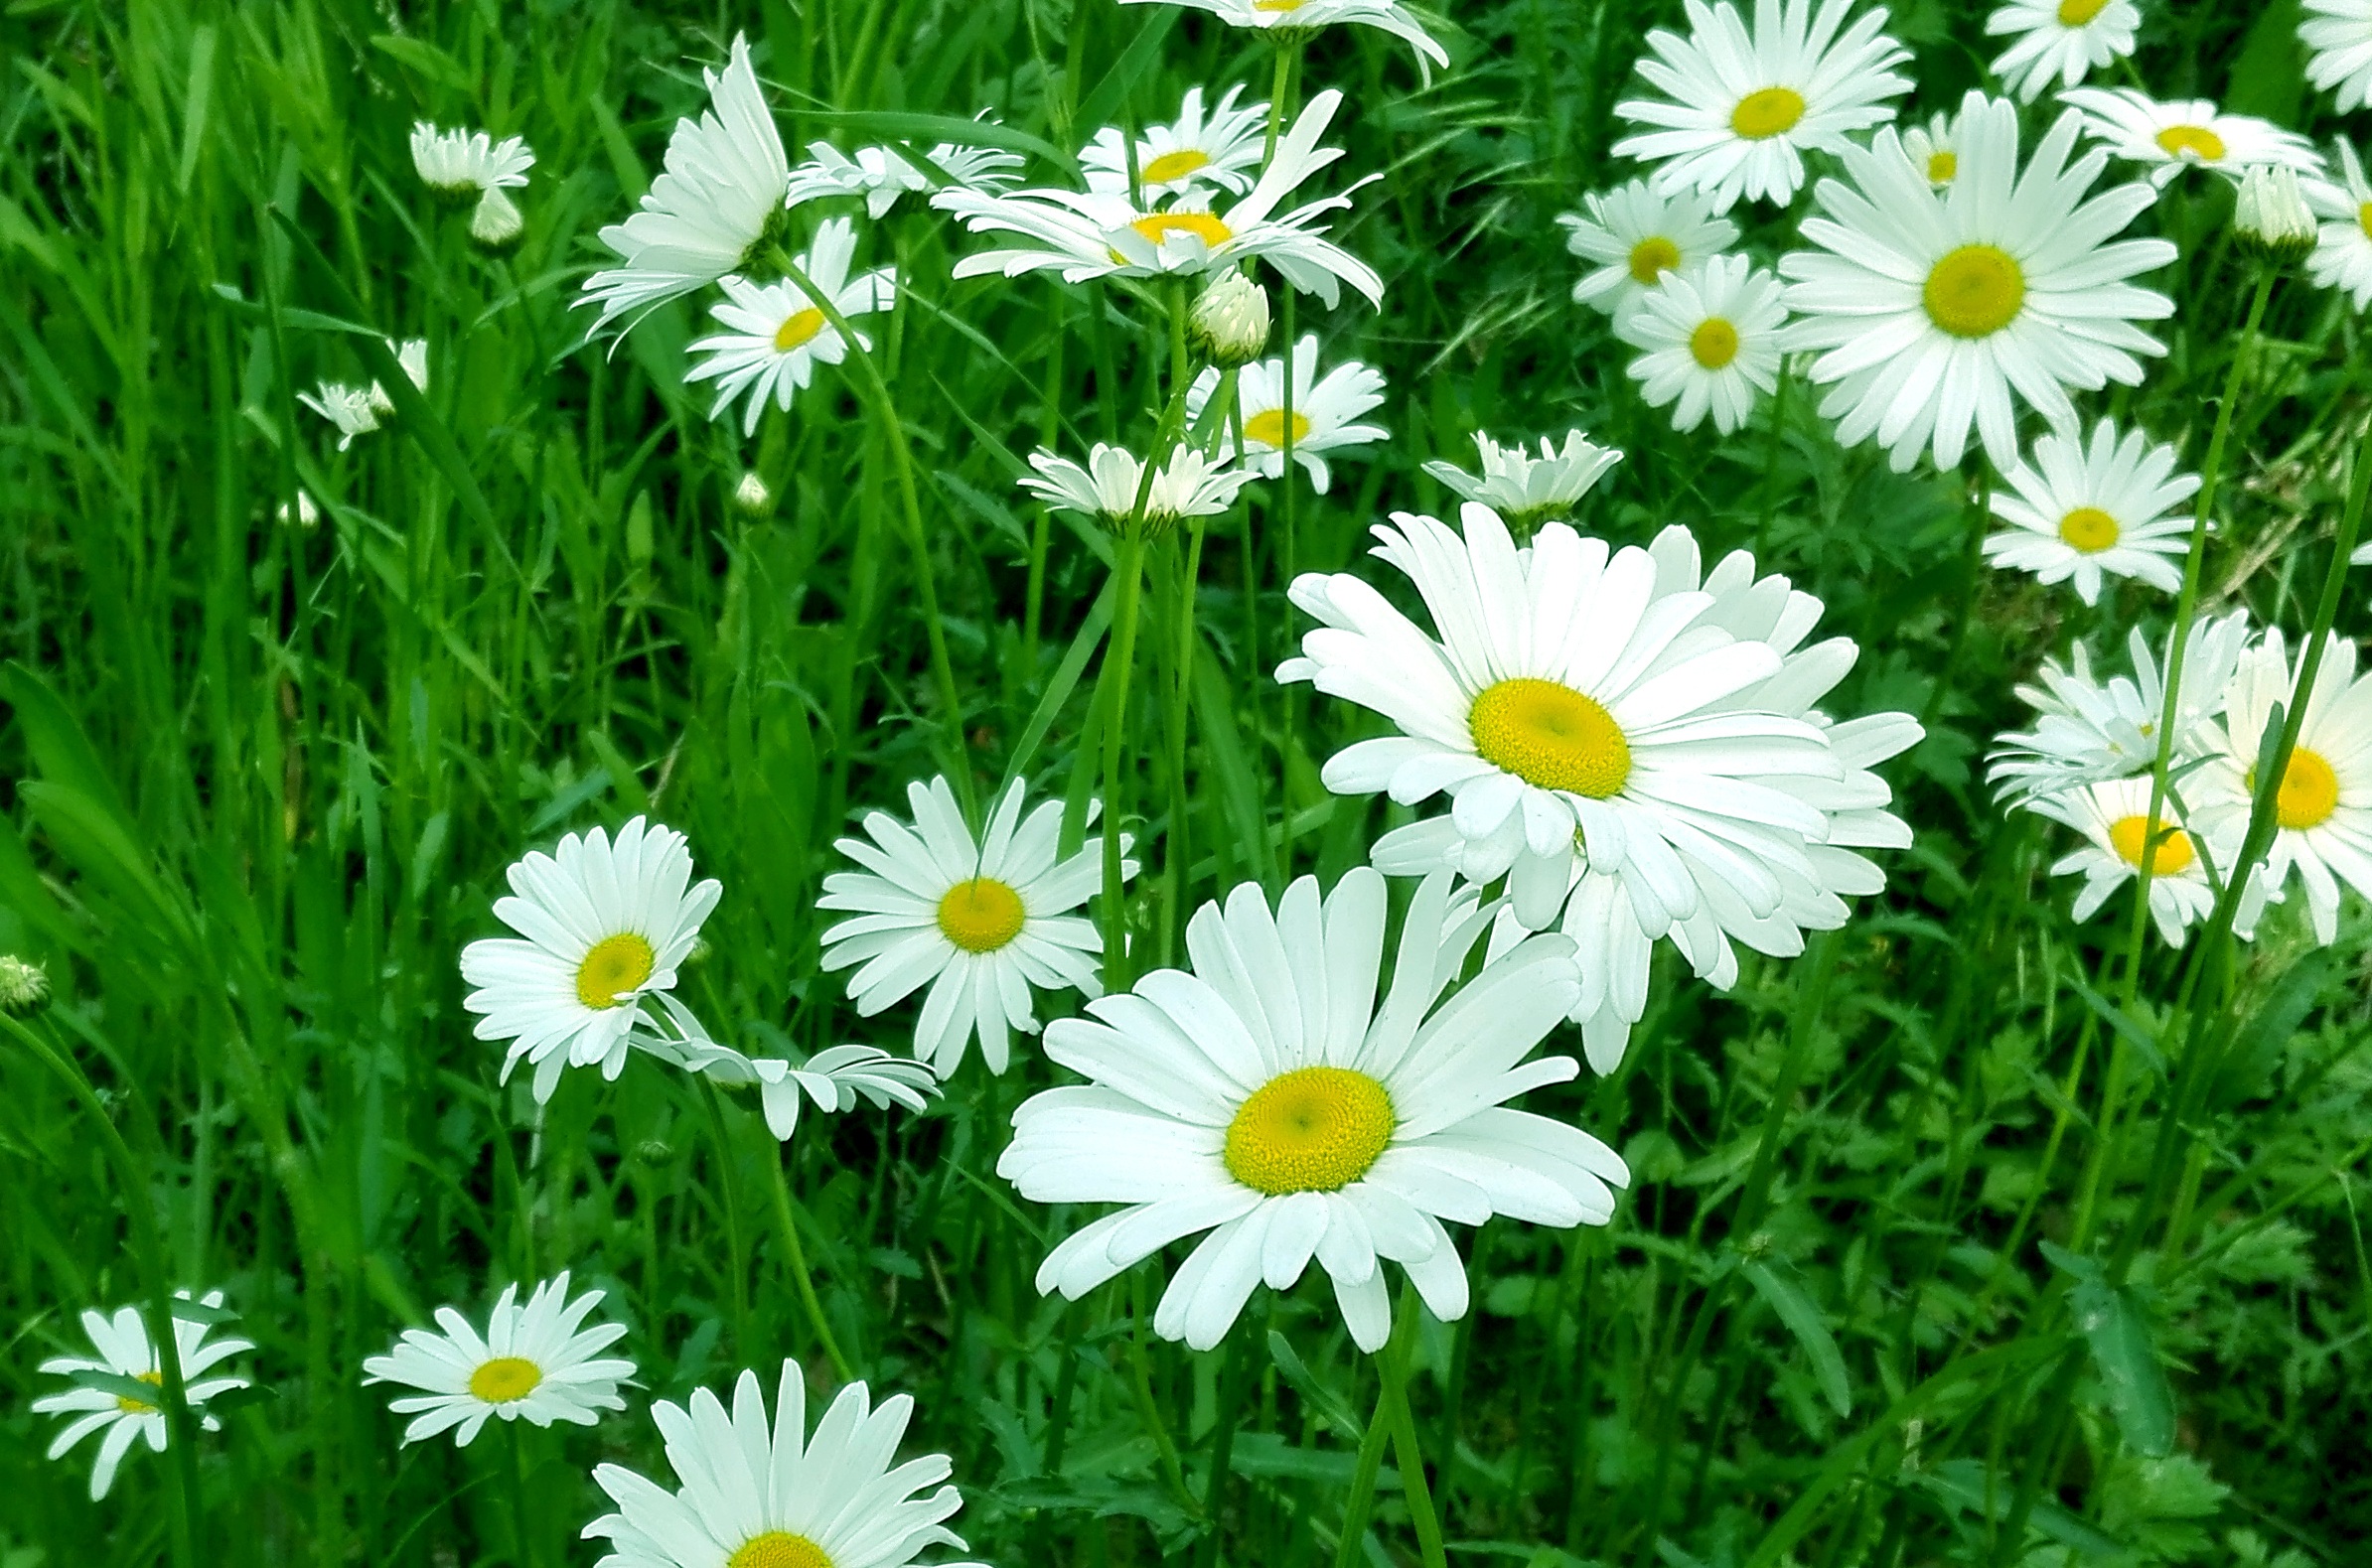
grass, plant, field, lawn, meadow, flower, petal, daisy, herb, botany, flora, wildflower, flowering plant, daisy family, white chrysanthemum, yantai, late spring, oxeye daisy, annual plant, land plant, chamaemelum nobile, marguerite daisy, chrysanths